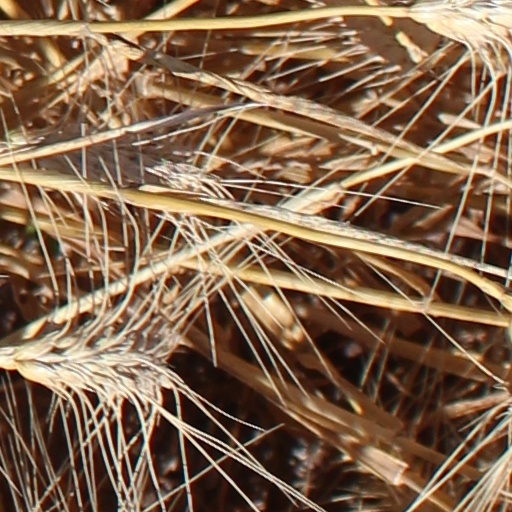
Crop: wheat